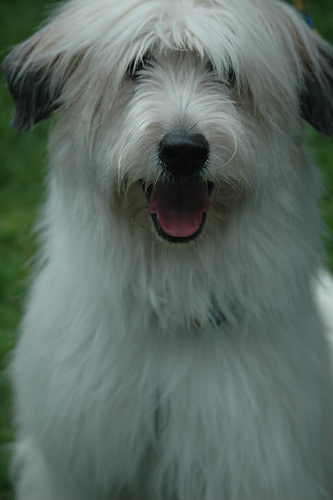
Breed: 217-n000014-otterhound